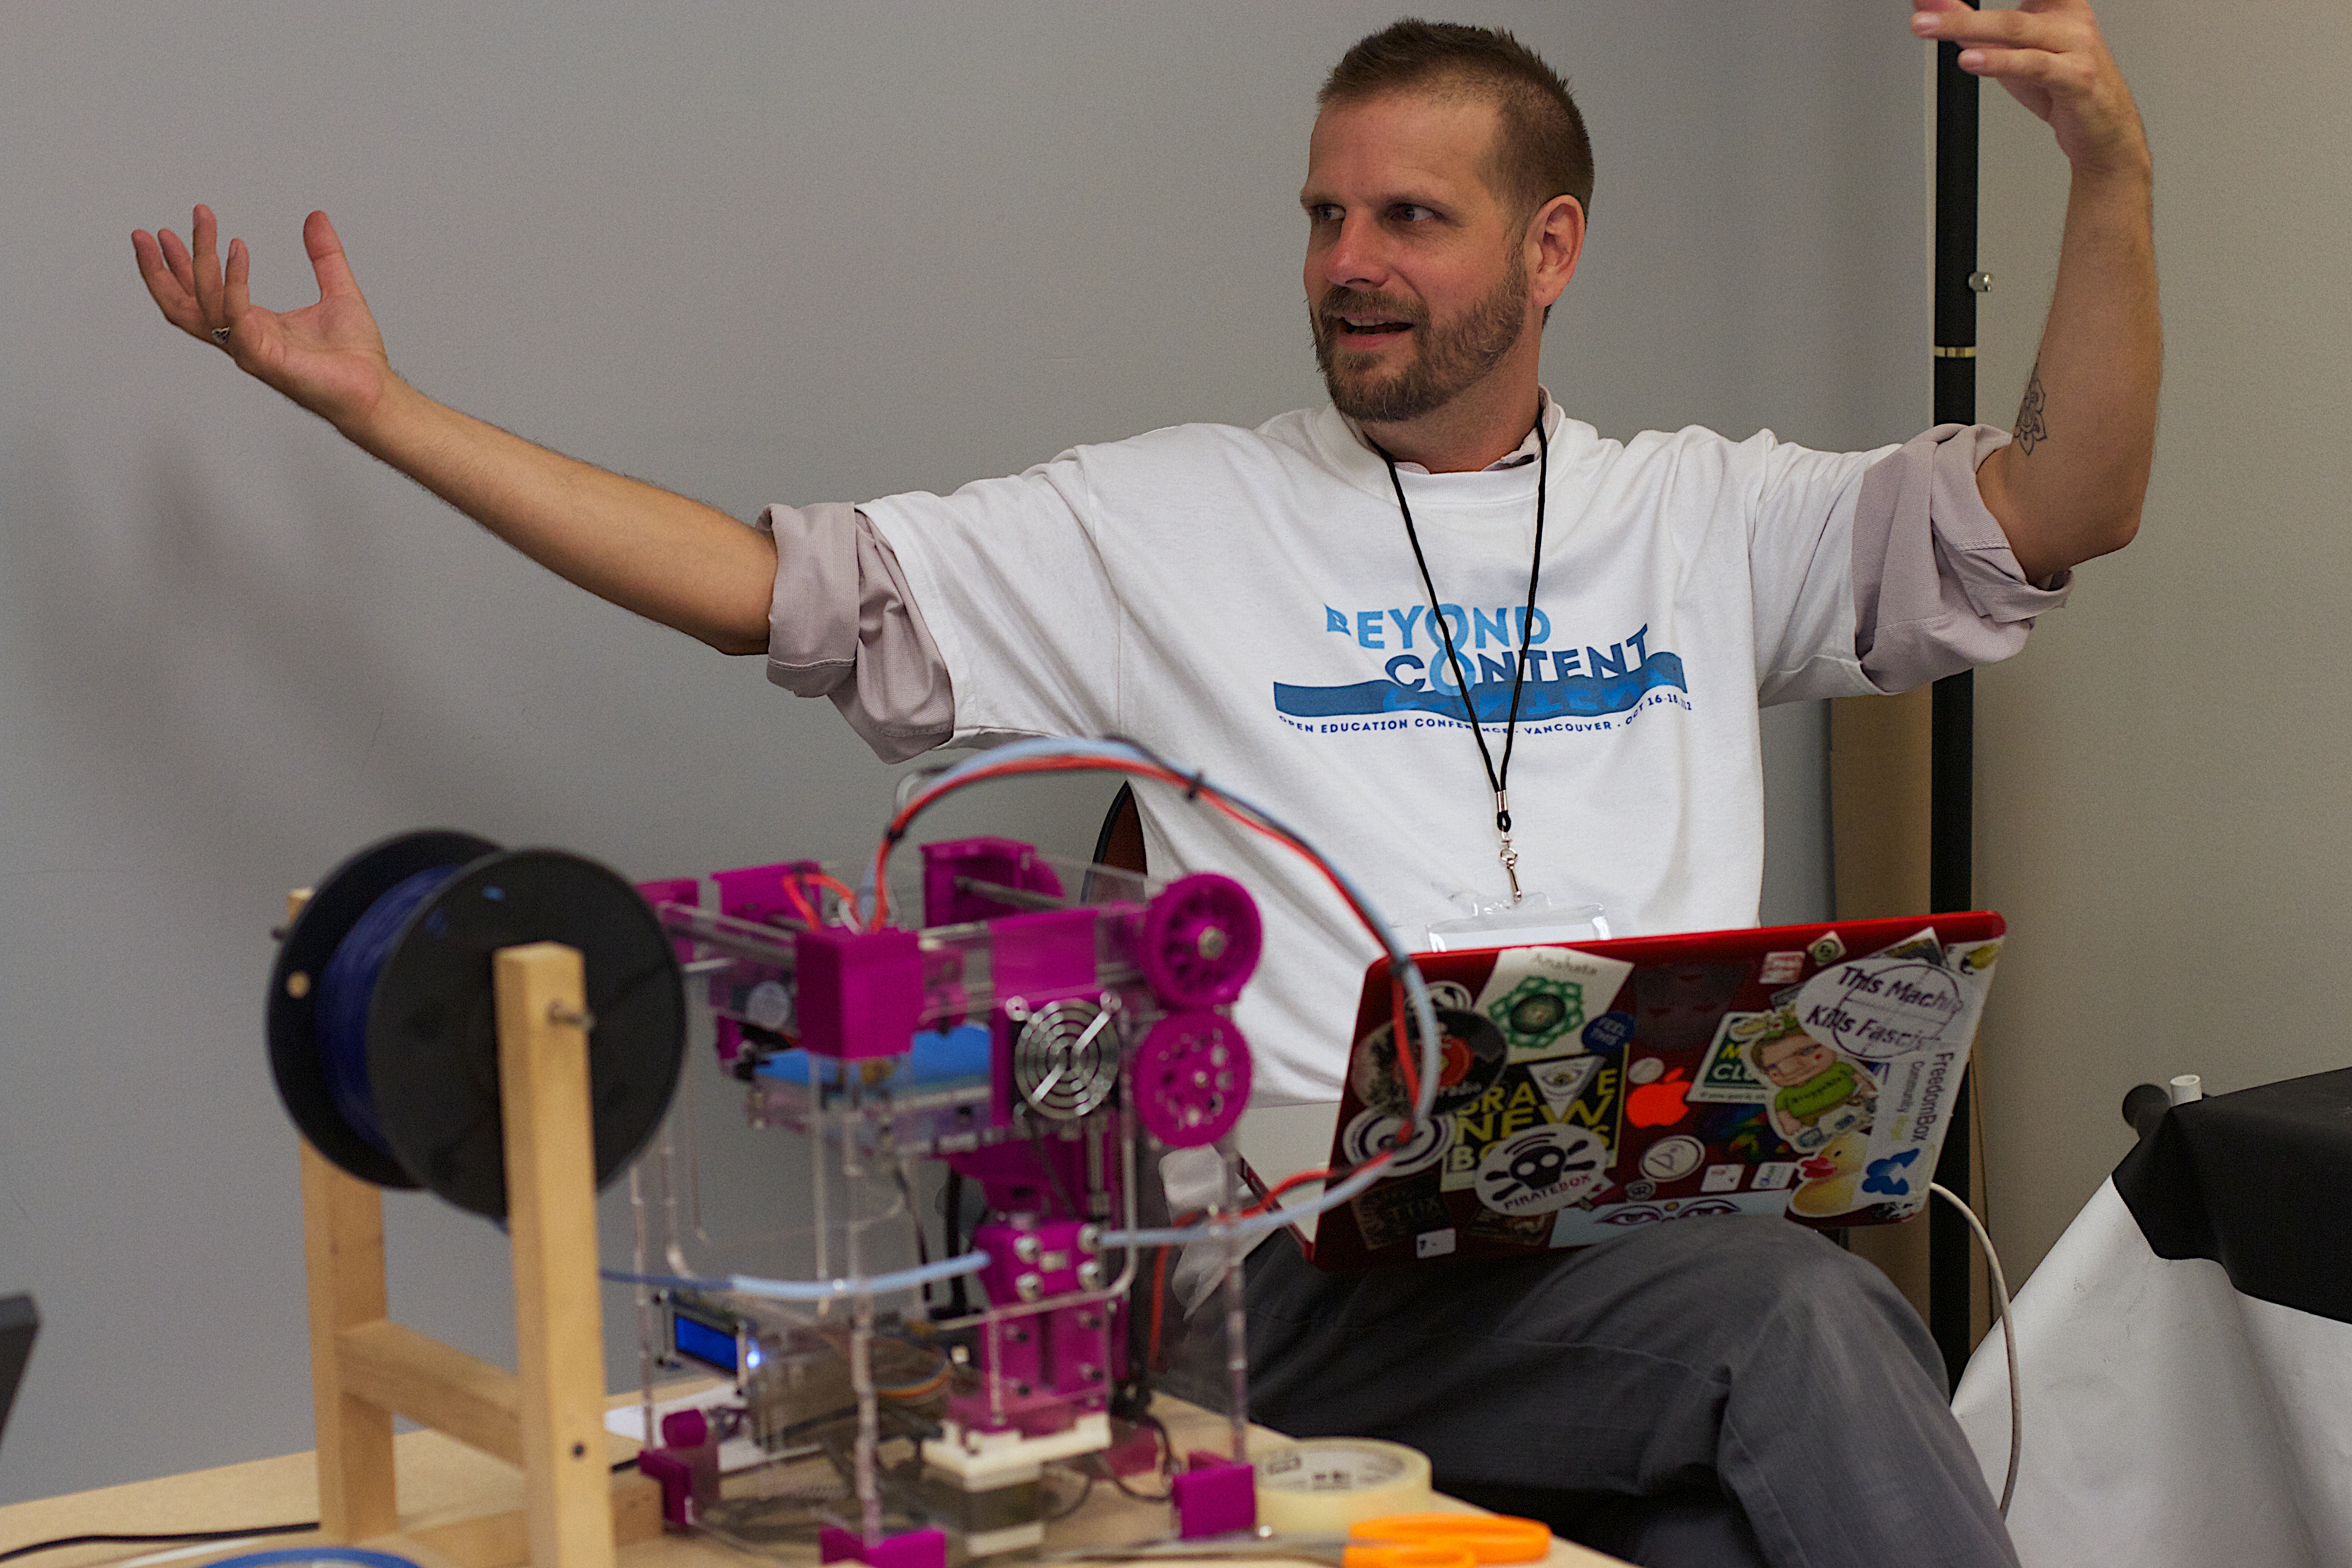
recreation, profession, arm, fun, opened12